Dan Brouillette

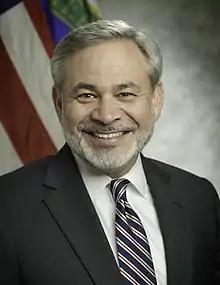
Official portrait, 2017

Danny Ray Brouillette ( born August 18, 1962) is an American government official, lobbyist and businessman who served as the 15th United States Secretary of Energy in the Donald Trump administration from 2019 to 2021. He previously served as the United States Deputy Secretary of Energy from August 2017 to December 2019. In 2023, Brouillette was named president and chief executive officer elect of the Edison Electric Institute.